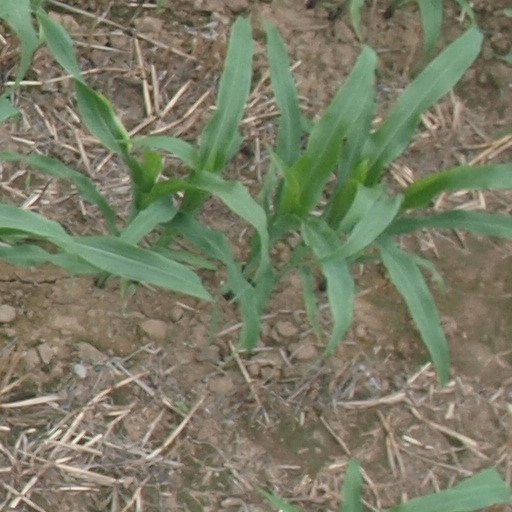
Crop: maize; corn